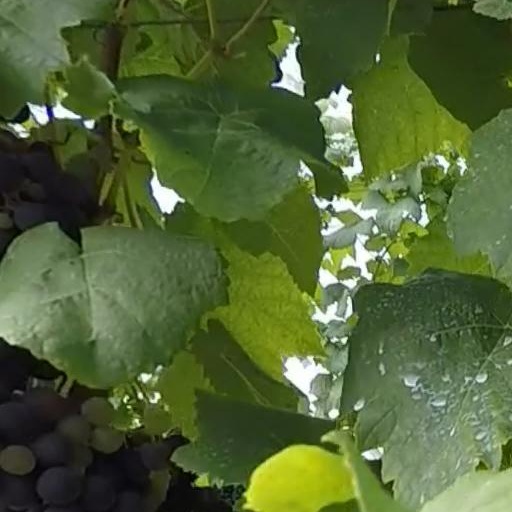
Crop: grape